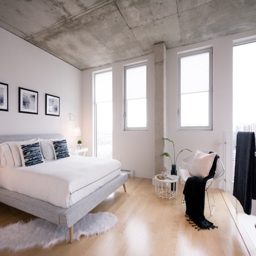
bedroom with a large bed